Abdullahi (emir)

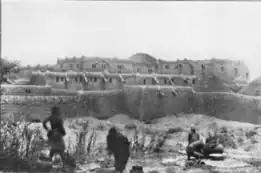
The Babban Soro wing of Gidan Rumfa. It was constructed by Babban Gwani during Abdullahi's reign.

Abdullahi (full name: Abdullahi Maje Karofi dan Dabo; d. 1883) was Emir of Kano from 1855 until his death in 1883.